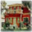
Label: house